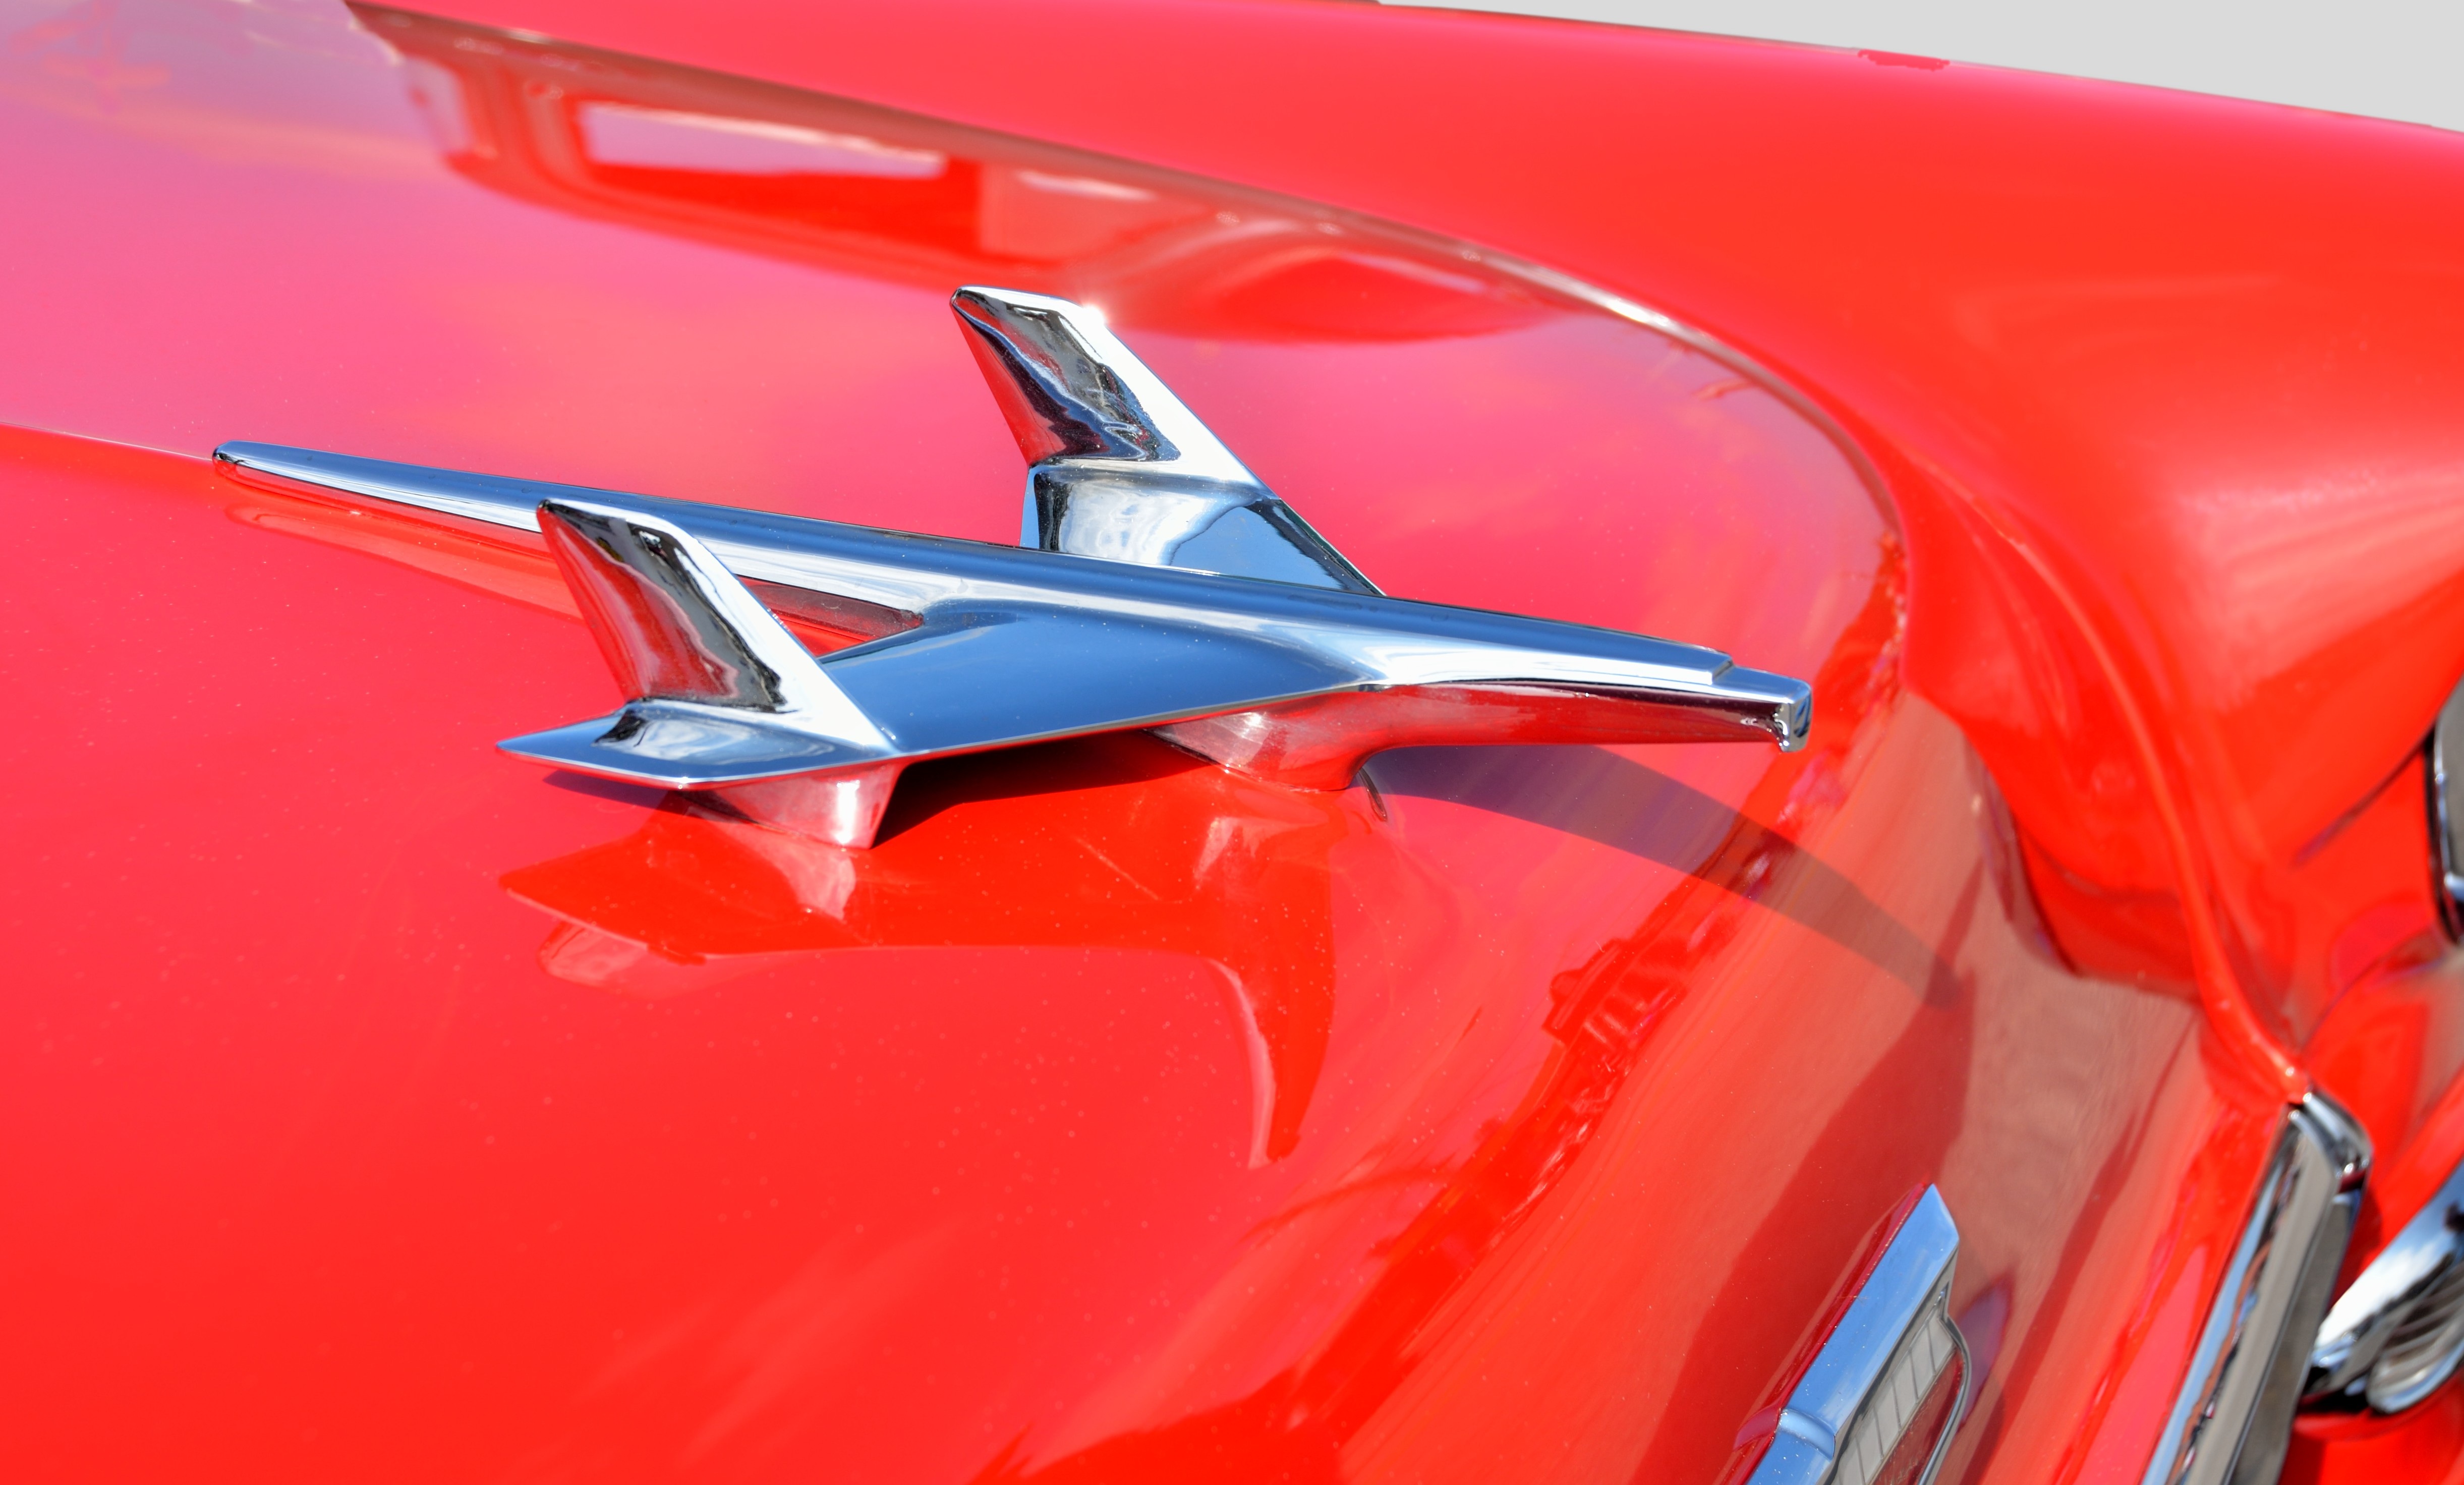
car, vintage, antique, wheel, automobile, retro, transportation, decoration, vehicle, symbol, artistic, sports car, ornament, hood, bumper, hood ornament, supercar, chrome, design, decorative, style, classic, icon, shiny, restored, concept car, land vehicle, automobile make, automotive exterior, automotive design, luxury vehicle